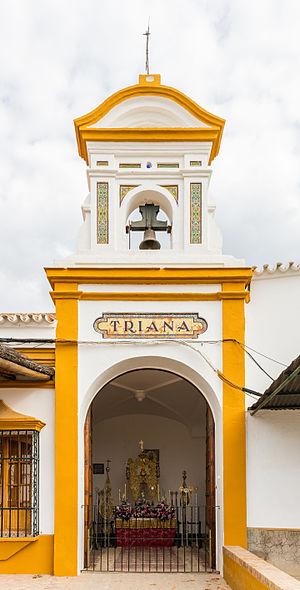
Le pèlerinage d'El Rocío est le plus important pèlerinage d'Espagne. Il attire chaque année à la Pentecôte des centaines de milliers de pèlerins dans le village d'El Rocío. Ils viennent honorer Nuestra Señora del Rocío, appelée également Blanca Paloma, La Pastora ou La Reina de las Marismas.